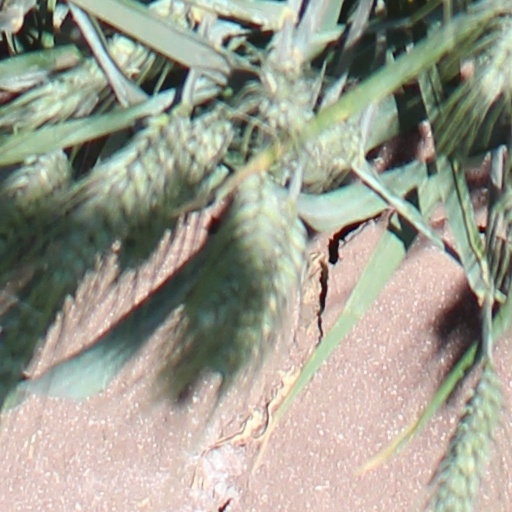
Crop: wheat